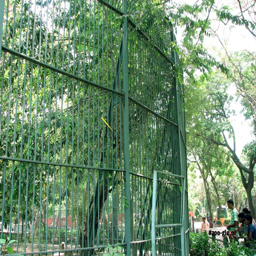
a high tree looks like a great opportunity for a lion to escape .